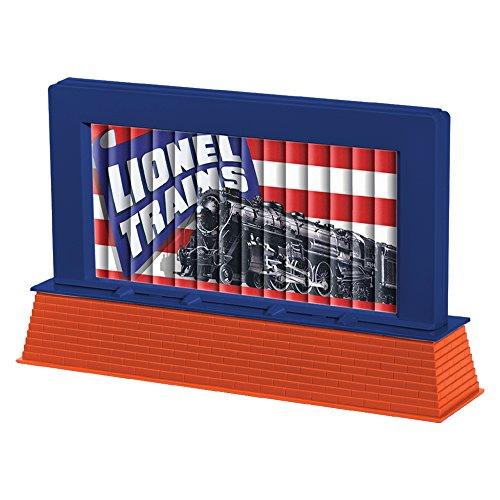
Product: Lionel Electric O Gauge Model Train Accessories, Plug-Expand-Play Art Operating Billboard
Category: Toys & Games | Hobbies | Trains & Accessories | Accessories | Buildings & Structures
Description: Connects to a traditional O/ O27 track lock-on or to an accessory power supply lock-on and power supply sold separately.
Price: $54.99
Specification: ProductDimensions:8x2.2x5inches|ItemWeight:1.15pounds|ShippingWeight:1.15pounds(Viewshippingratesandpolicies)|DomesticShipping:ItemcanbeshippedwithinU.S.|InternationalShipping:ThisitemcanbeshippedtoselectcountriesoutsideoftheU.S.LearnMore|ASIN:B00NUA174U|Itemmodelnumber:682017|Manufacturerrecommendedage:14yearsandup